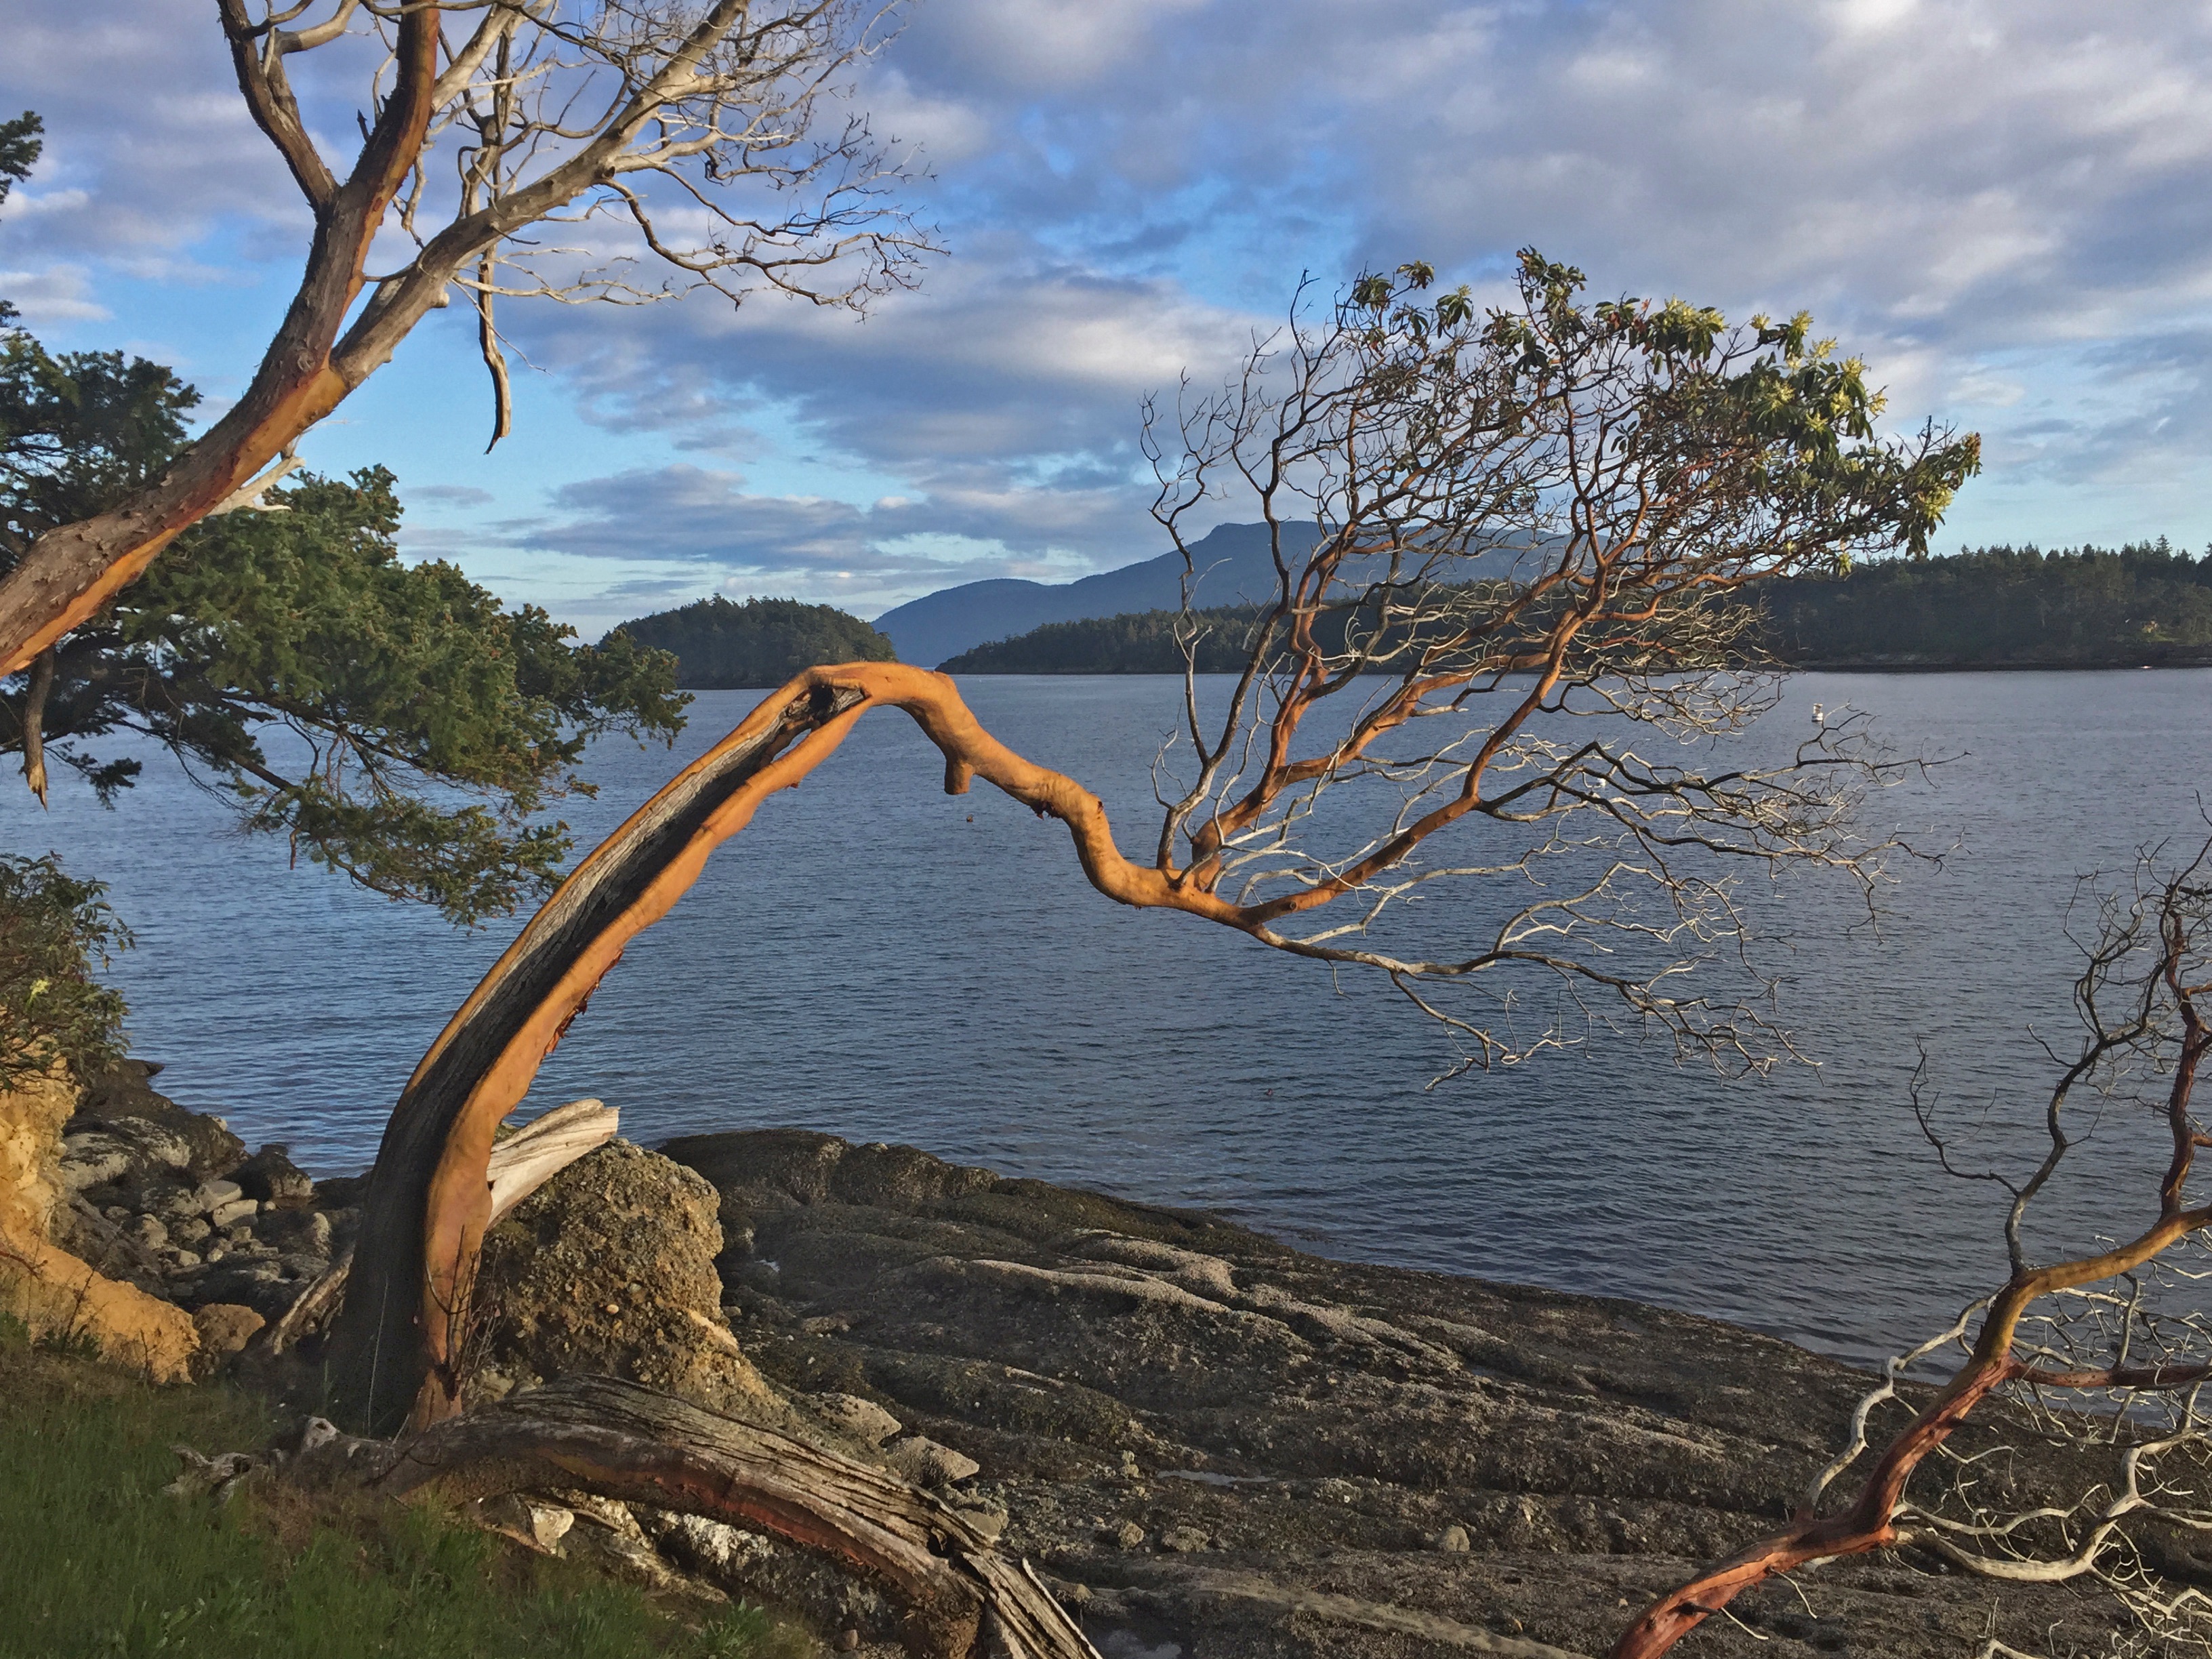
landscape, sea, coast, tree, water, nature, rock, wilderness, branch, plant, leaf, flower, lake, wind, reflection, autumn, woody plant